Economy of Atlanta

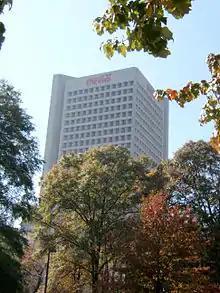
The Coca-Cola world headquarters

The Atlanta economy is the 10th largest in the country and 18th in the world with an estimated 2014 GDP of over $324 billion. Atlanta is one of ten U.S. cities classified as an "alpha-world city" by a 2010 study at Loughborough University, and ranks fourth in the number of Fortune 500 companies headquartered within city boundaries, behind New York City, Houston, and Dallas. Several major national and international companies are headquartered in metro Atlanta, including seven Fortune 100 companies: The Coca-Cola Company, Home Depot, United Parcel Service, Delta Air Lines, AT&T Mobility, and Newell Rubbermaid. Other headquarters for some major companies in Atlanta and around the metro area include Arby's, Chick-fil-A, Earthlink, Equifax, First Data, Foundation Financial Group, Gentiva Health Services, Georgia-Pacific, NCR, Oxford Industries, RaceTrac Petroleum, Southern Company, Mirant, and Waffle House. Over 75% of the Fortune 1000 companies have a presence in the Atlanta area, and the region hosts offices of about 1,250 multinational corporations. As of 2006 Atlanta Metropolitan Area ranks as the 10th largest cybercity (high-tech center) in the US, with 126,700 high-tech jobs.